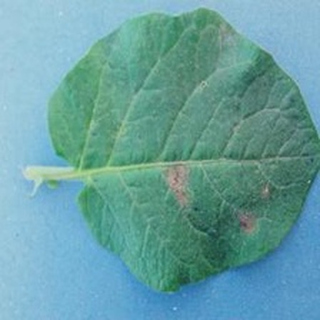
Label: potato_late_blight